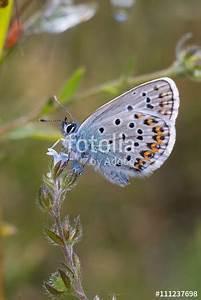
butterfly